Postage stamps and postal history of New South Wales

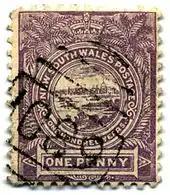
1d violet commemorative of 1888, showing a view of Sydney

New South Wales celebrated its 100th anniversary in 1888 with an issue of what is widely considered to be the first commemorative stamps. The set of eight, each with a different design, were all inscribed "ONE HUNDRED YEARS". Among the designs were a view of Sydney, an emu, Captain Cook, a lyrebird, and a kangaroo. The 20/- value included portraits of both Arthur Phillip the first governor, and the then-governor Lord Carrington.